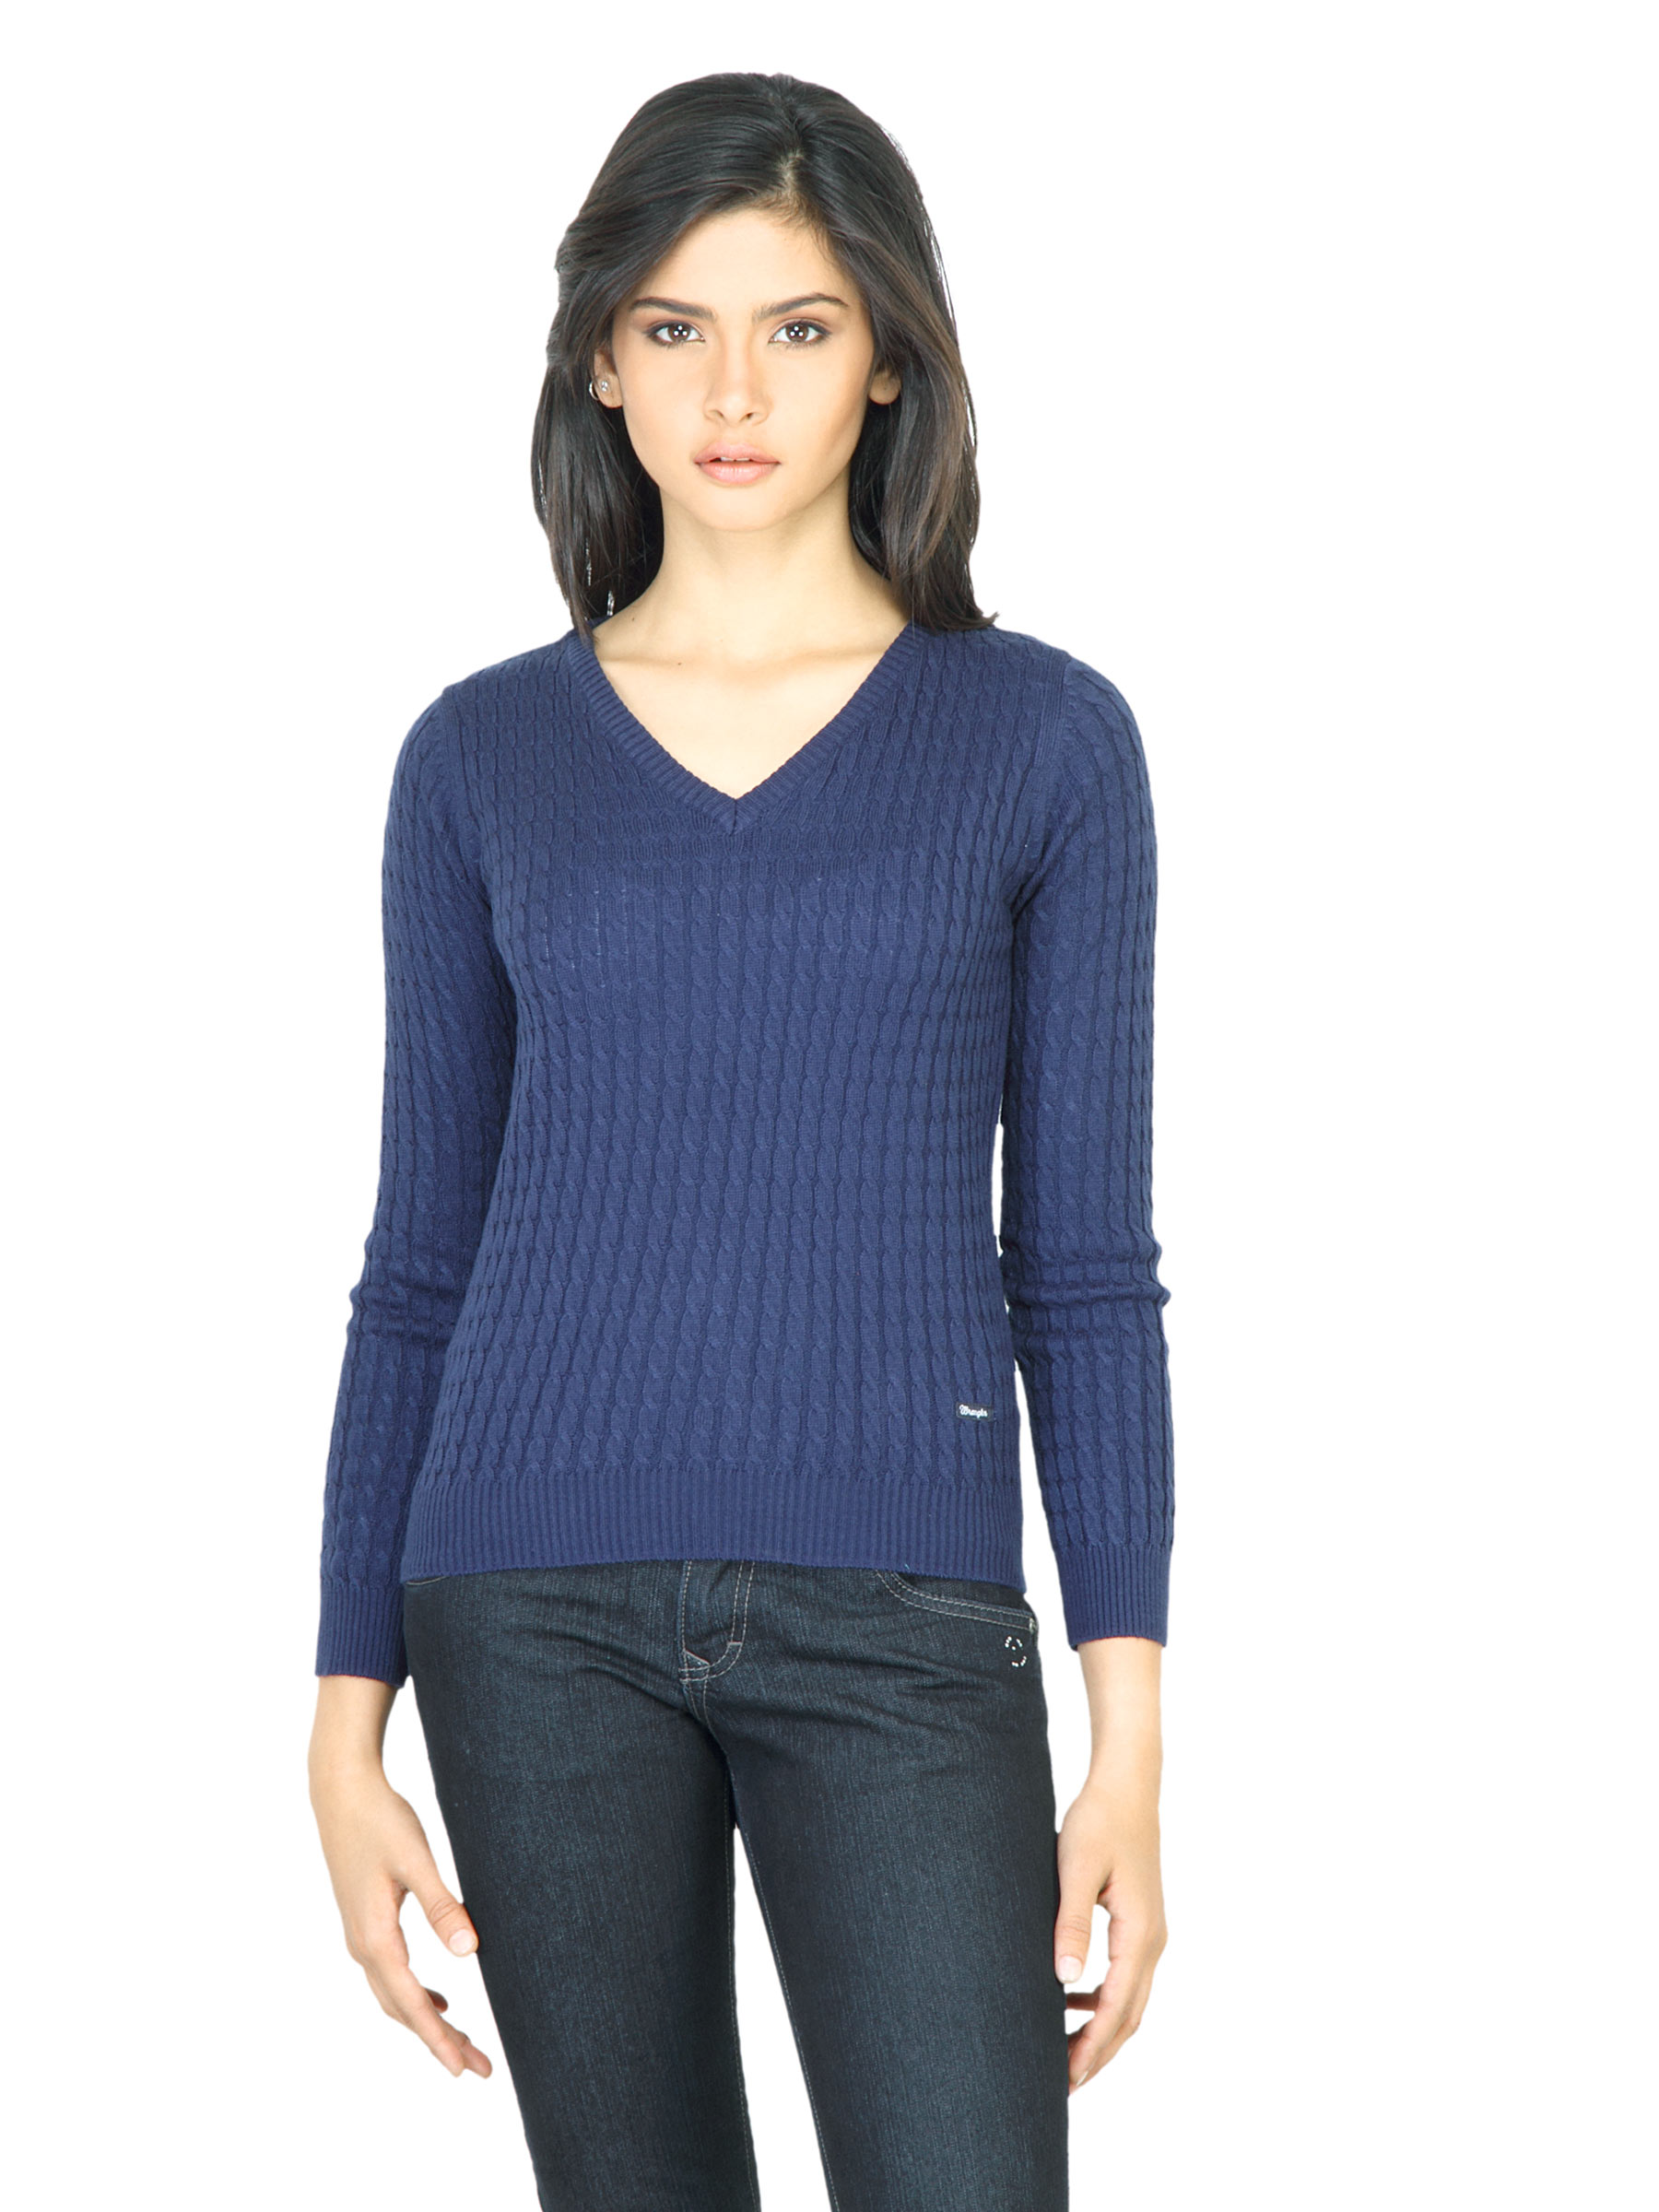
Wrangler Women Cable Blue Sweater
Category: Apparel / Topwear / Sweaters
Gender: Women
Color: Blue
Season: Fall 2011
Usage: Casual